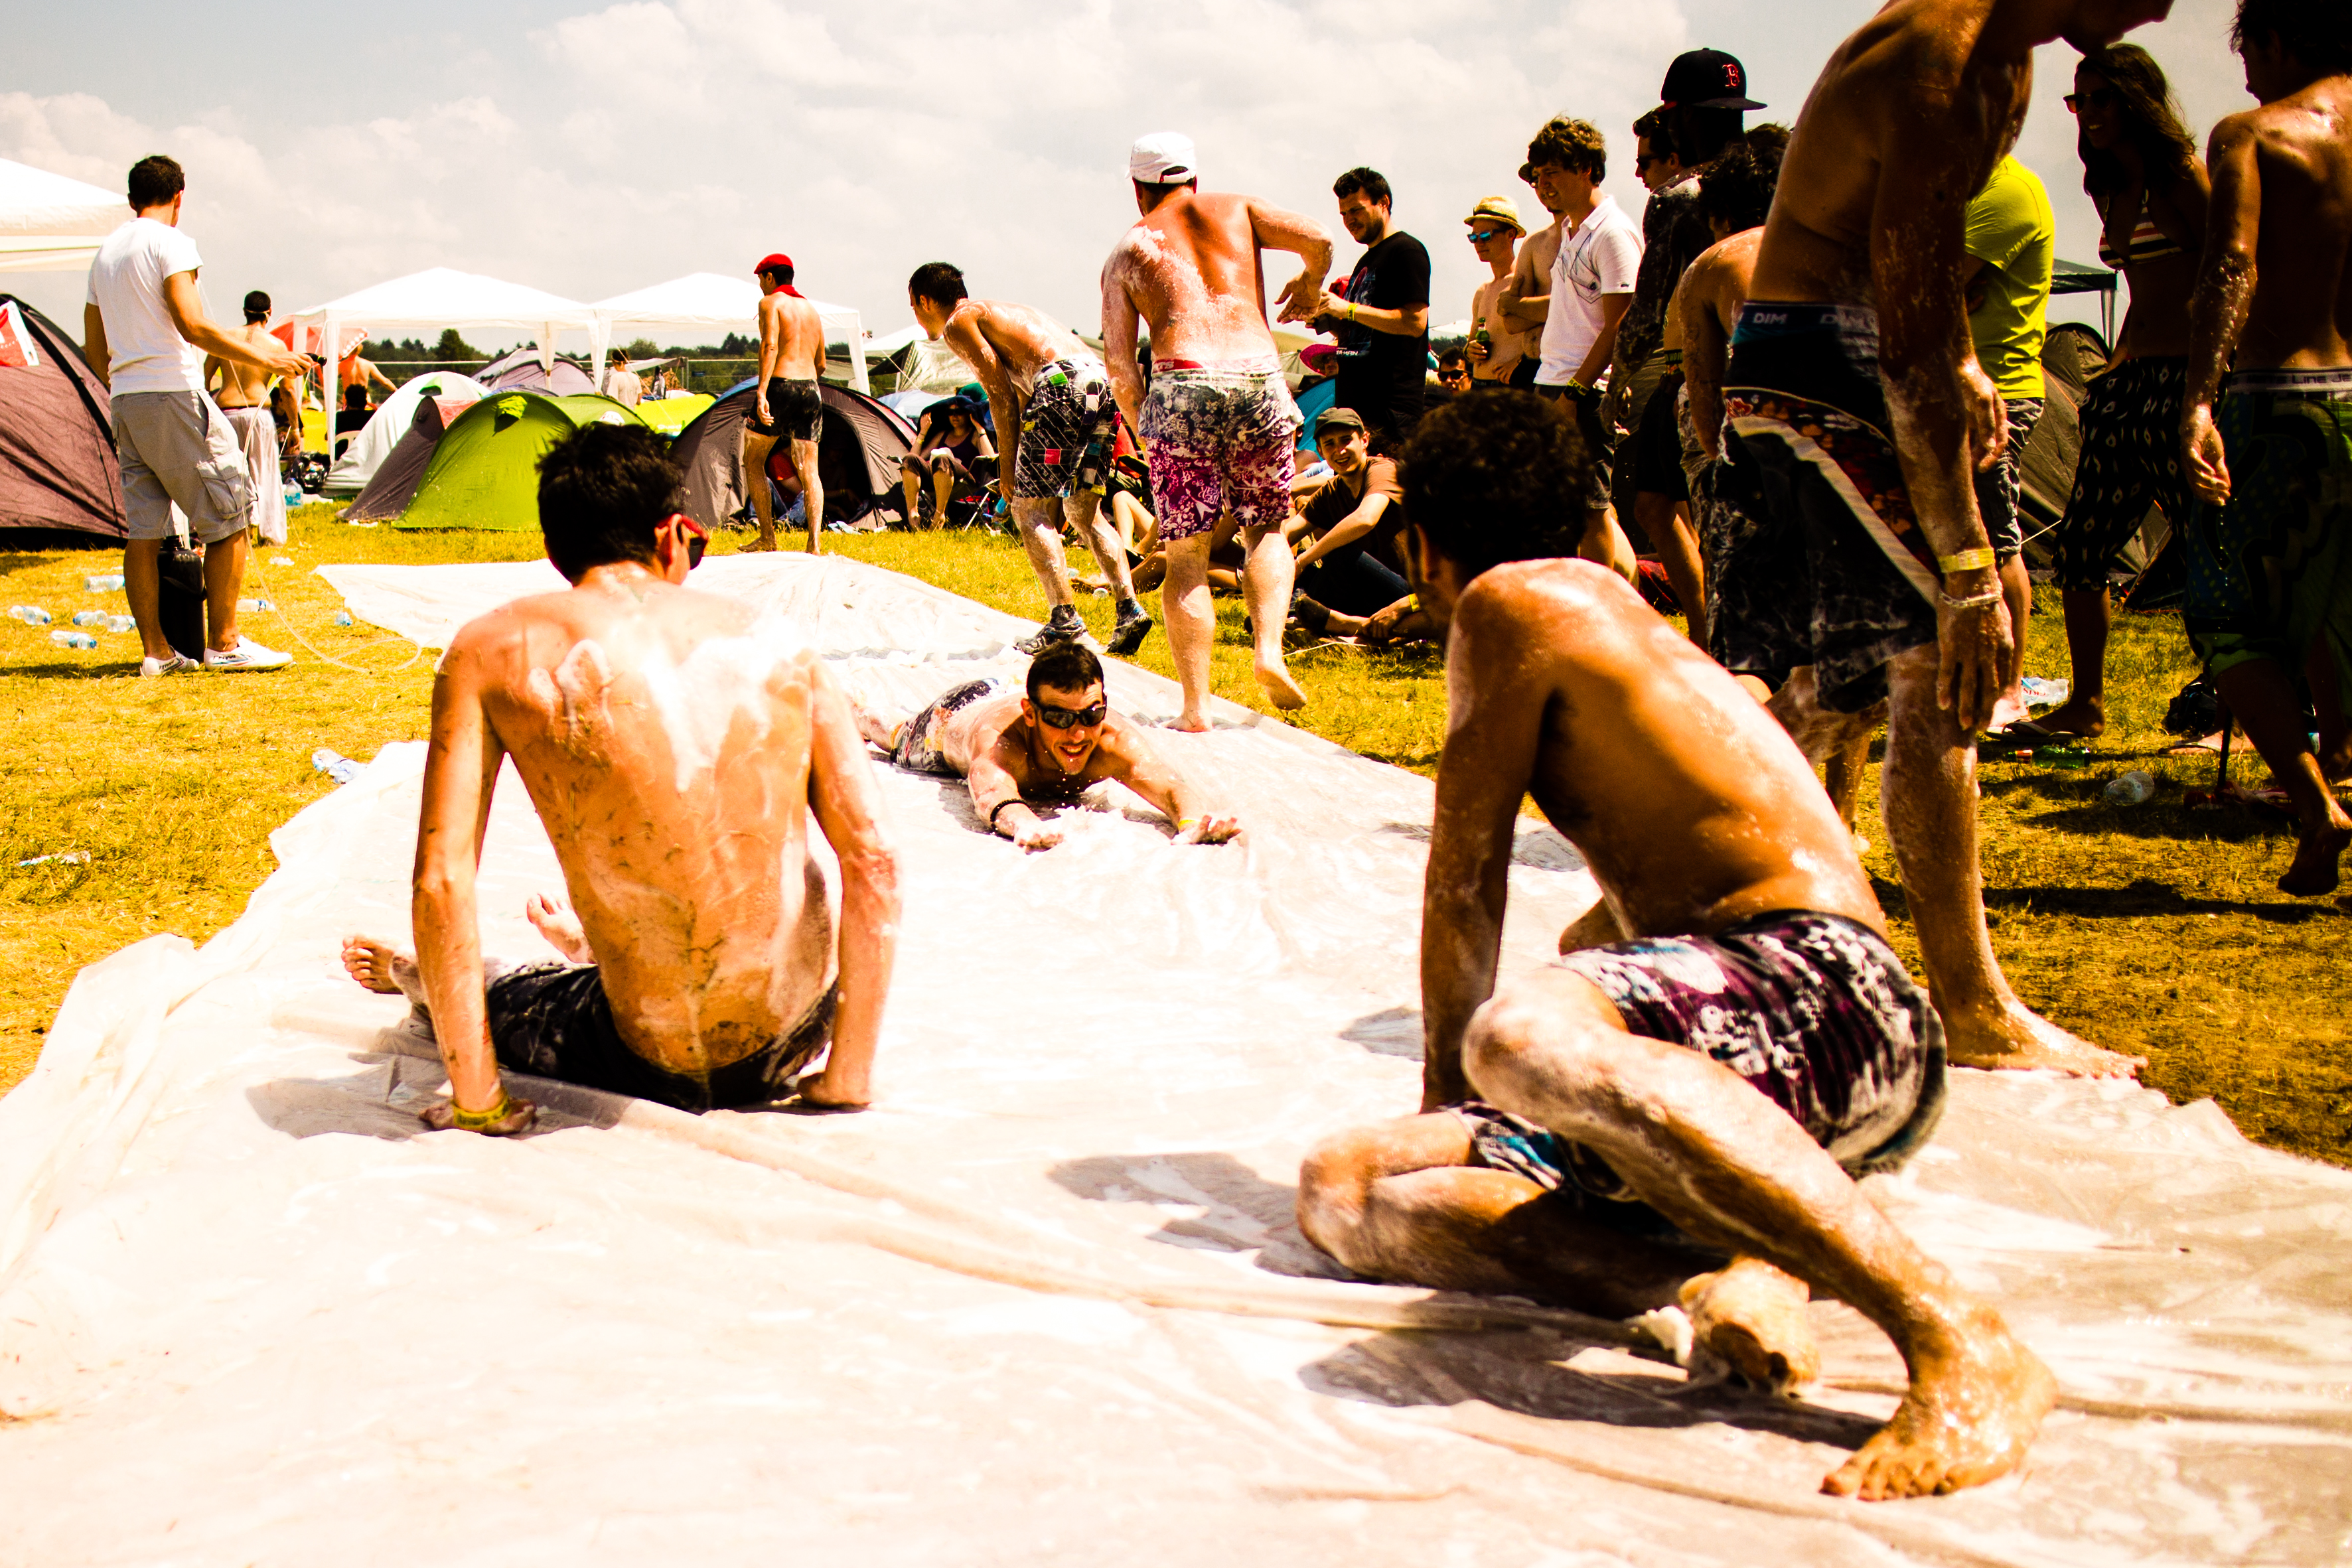
people, canon, camping, performance art, festival, eosm, 2013, belfort, eurockeennes, eurocks, fun, ventriglisse, sports, wrestling, combat sport, physical fitness, contact sport